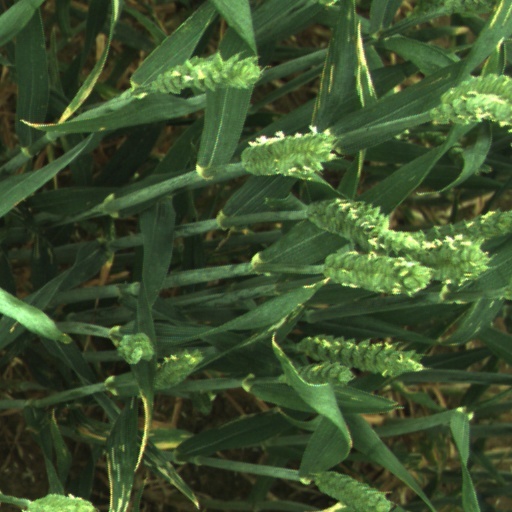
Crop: wheat